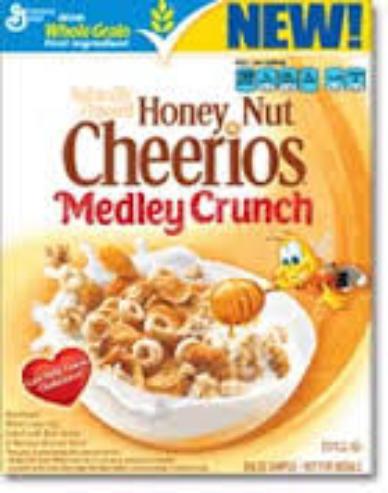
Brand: Honey Nut Clusters
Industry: Food